Lag BaOmer

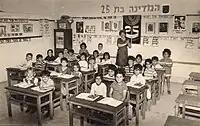
A first-grade classroom in Tel Aviv in 1973 with holiday displays; the Lag BaOmer display showing Bar Kokhba is on the left.

The Lubavitcher Rebbe, Rabbi Menachem Mendel Schneerson, encouraged parades to be held in Jewish communities around the world as a demonstration of Jewish unity and pride. Chabad sponsors parades as well as rallies, bonfires and barbecues for thousands of participants around the world each year.